Cuisine of the Southern United States

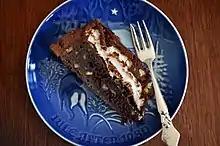
A Mississippi mud pie

Hardtack was not available to many Confederates because it was made from wheat, and wheat was not grown in many Southern states except for Georgia and Virginia. Cornbread replaced the hardtack rations in the Confederate army. Confederate soldiers made Johnnie cakes and "corn dodgers" that was similar to hardtack. In addition, they made fried flatbread and balls of cornmeal called "flapjacks" cooked over an open fire, and ate bacon, imitation coffee, and molasses. In some Southern hospitals patients ate dried fruit, potatoes, mush, beef, chicken soup, and bread. Despite limited rations, some Union soldiers were able to make hearty meals. The meals prepared were "...chicken fricassee, mushroom ketchup (a condiment made by boiling mushrooms), a beef-and-potato stew, cornish game hens and ham and beans." Union and Confederates foraged for food when rations were low and cooked the fresh food they found. They also ate desiccated vegetables which were dehydrated and compressed vegetables into one inch by one-foot rectangular bricks that were made from string beans, turnips, carrots, beets, and onions. Other vegetables were packed into cakes, dried, and boiled for consumption.